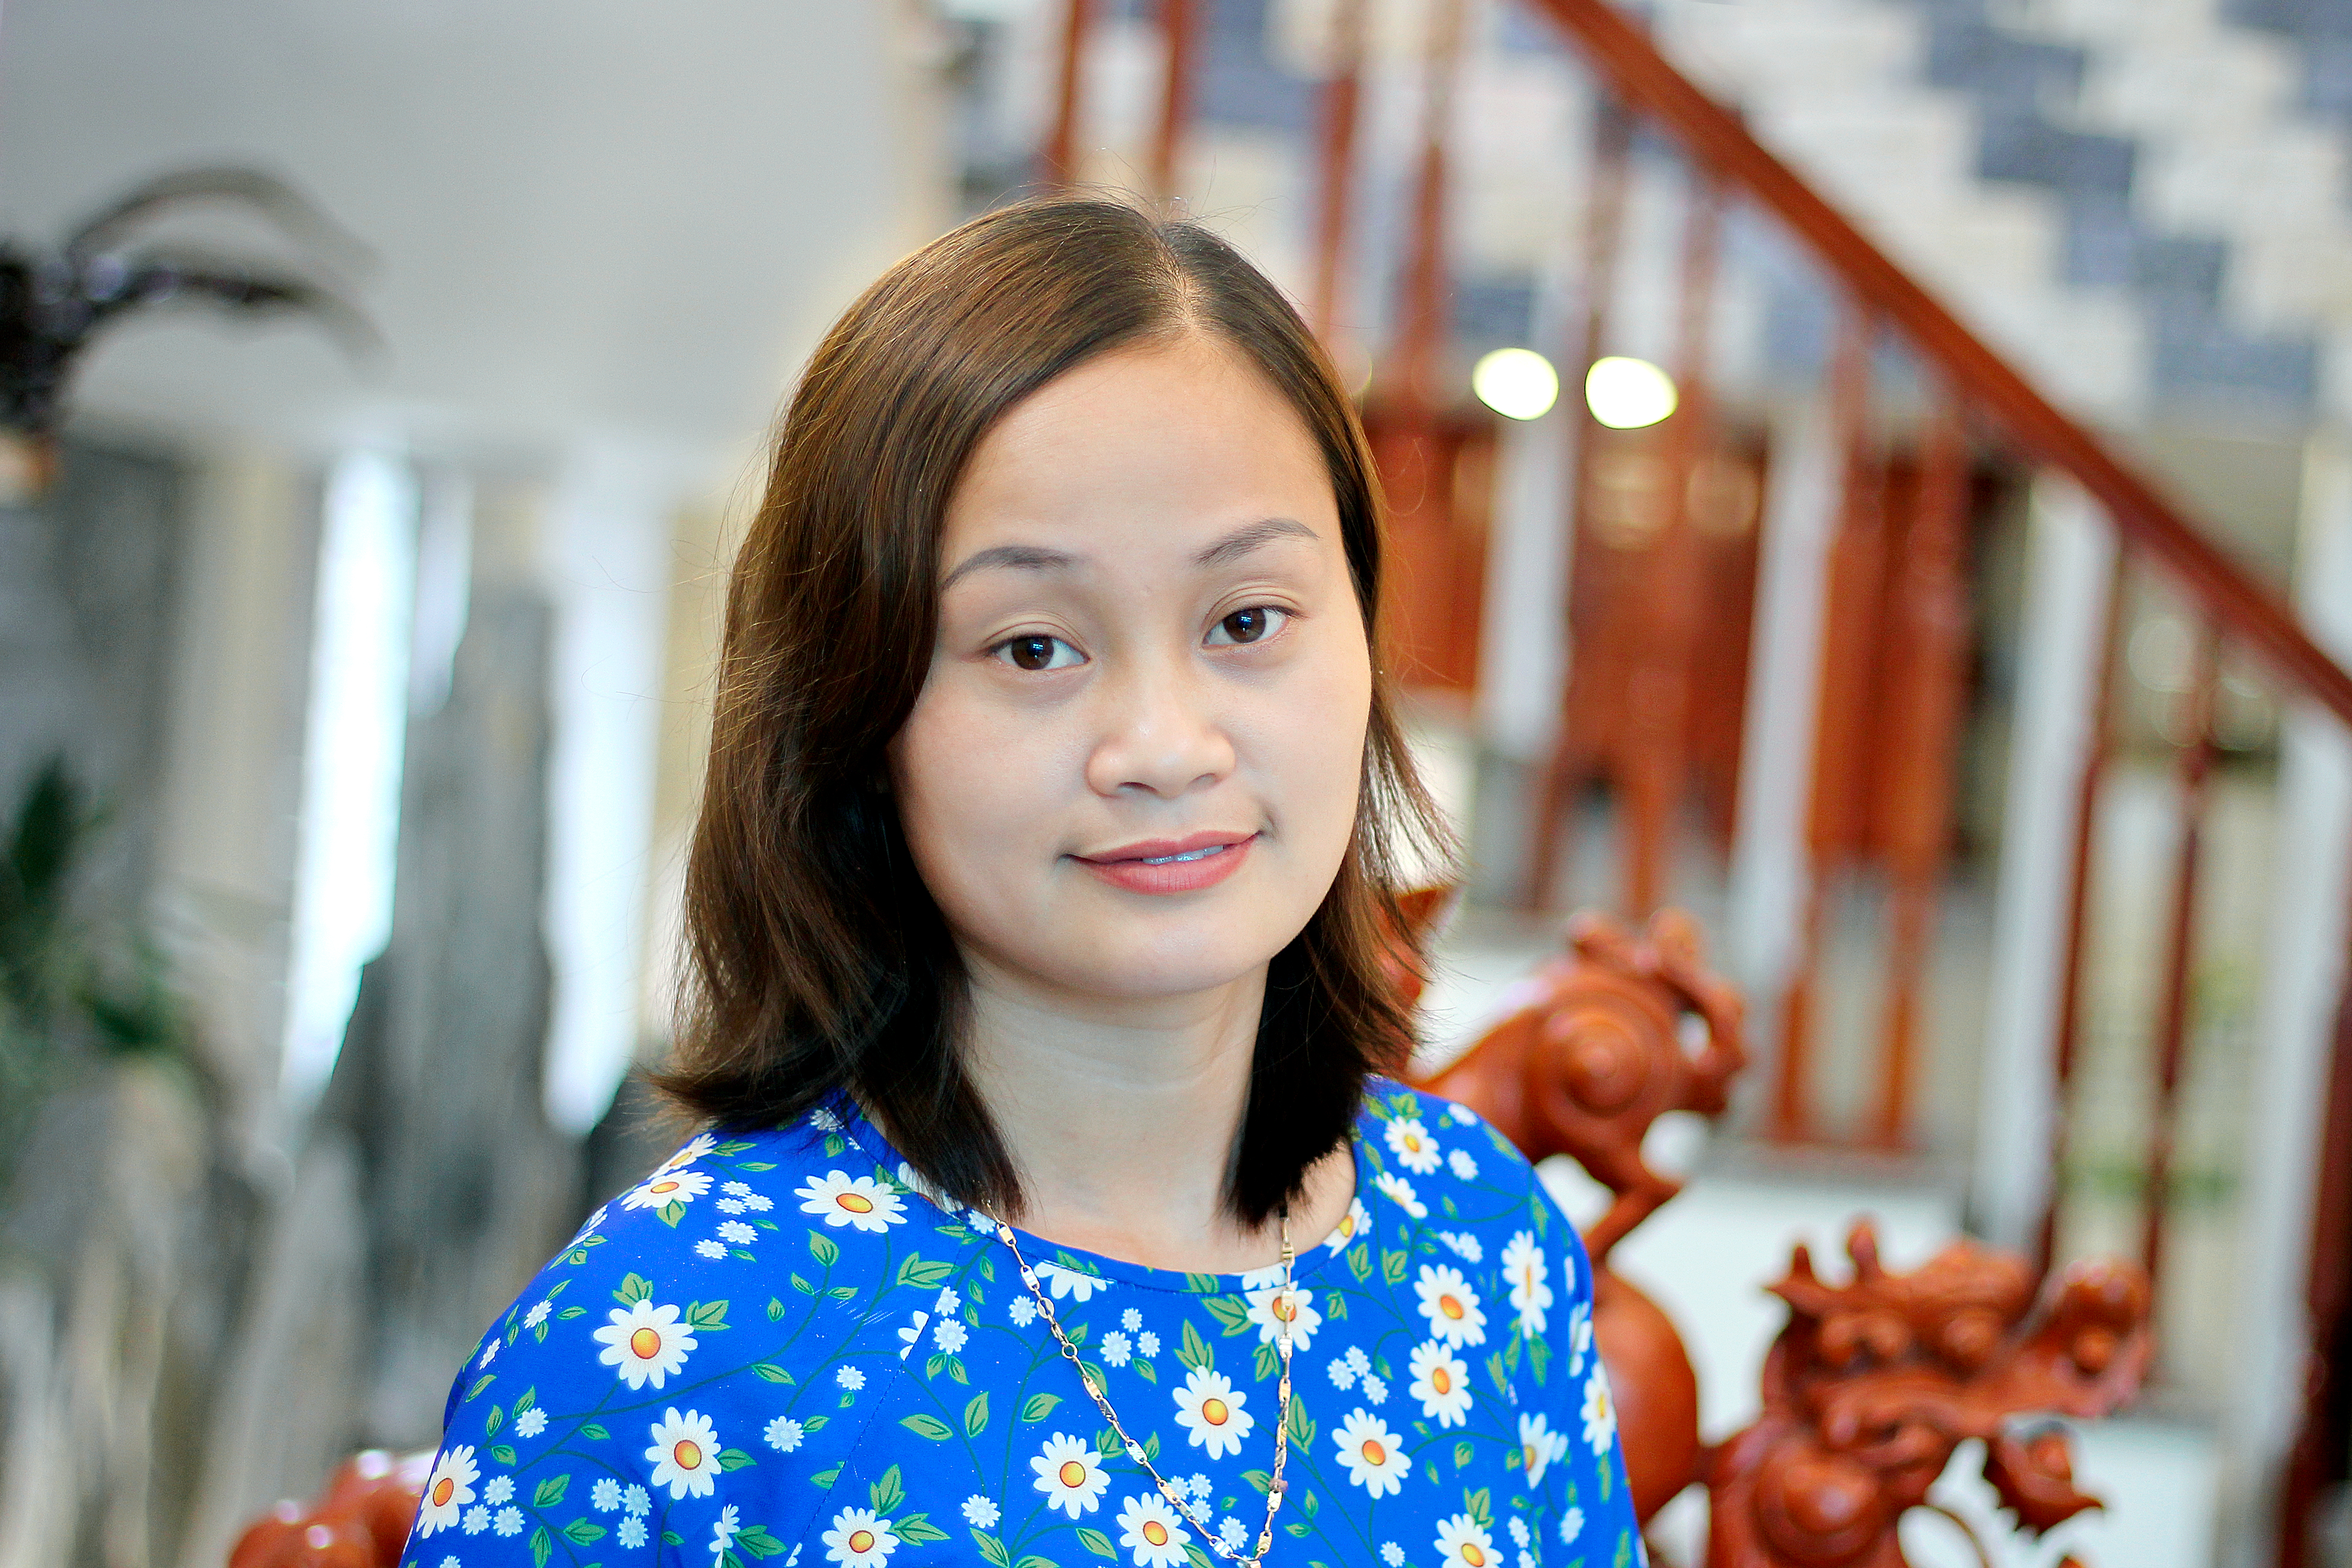
anh 2022, face, smile, photograph, shoulder, facial expression, plant, happy, flash photography, iris, people, summer, fun, leisure, beauty, electric blue, travel, event, long hair, blond, brown hair, child, portrait photography, tourism, floral design, pattern, ceremony, tradition, photo shoot, vacation